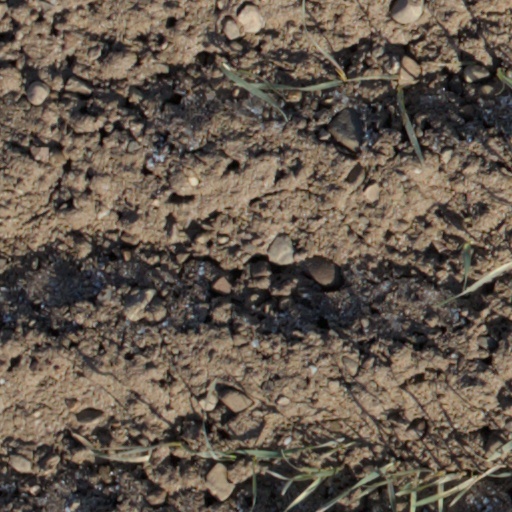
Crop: wheat